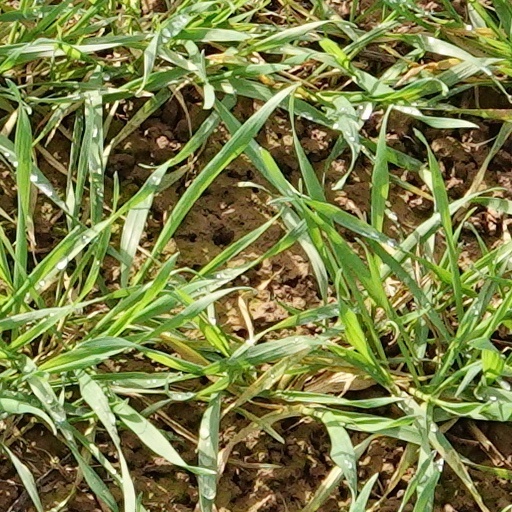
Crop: wheat